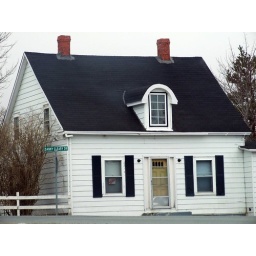
You can see the Red Wings sign in the window of this house on Danny Cleary Drive in Harbour Grace, Newfoundland.